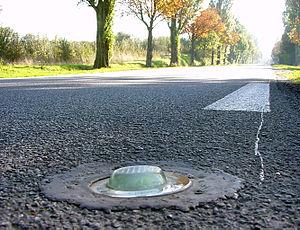
Les dispositifs rétroréfléchissants sont des systèmes passifs, destinés à signaler dans la nuit ou l'obscurité une personne, un objet ou une zone à risque qui s'appuient sur l'application du système optique appelé catadioptre.